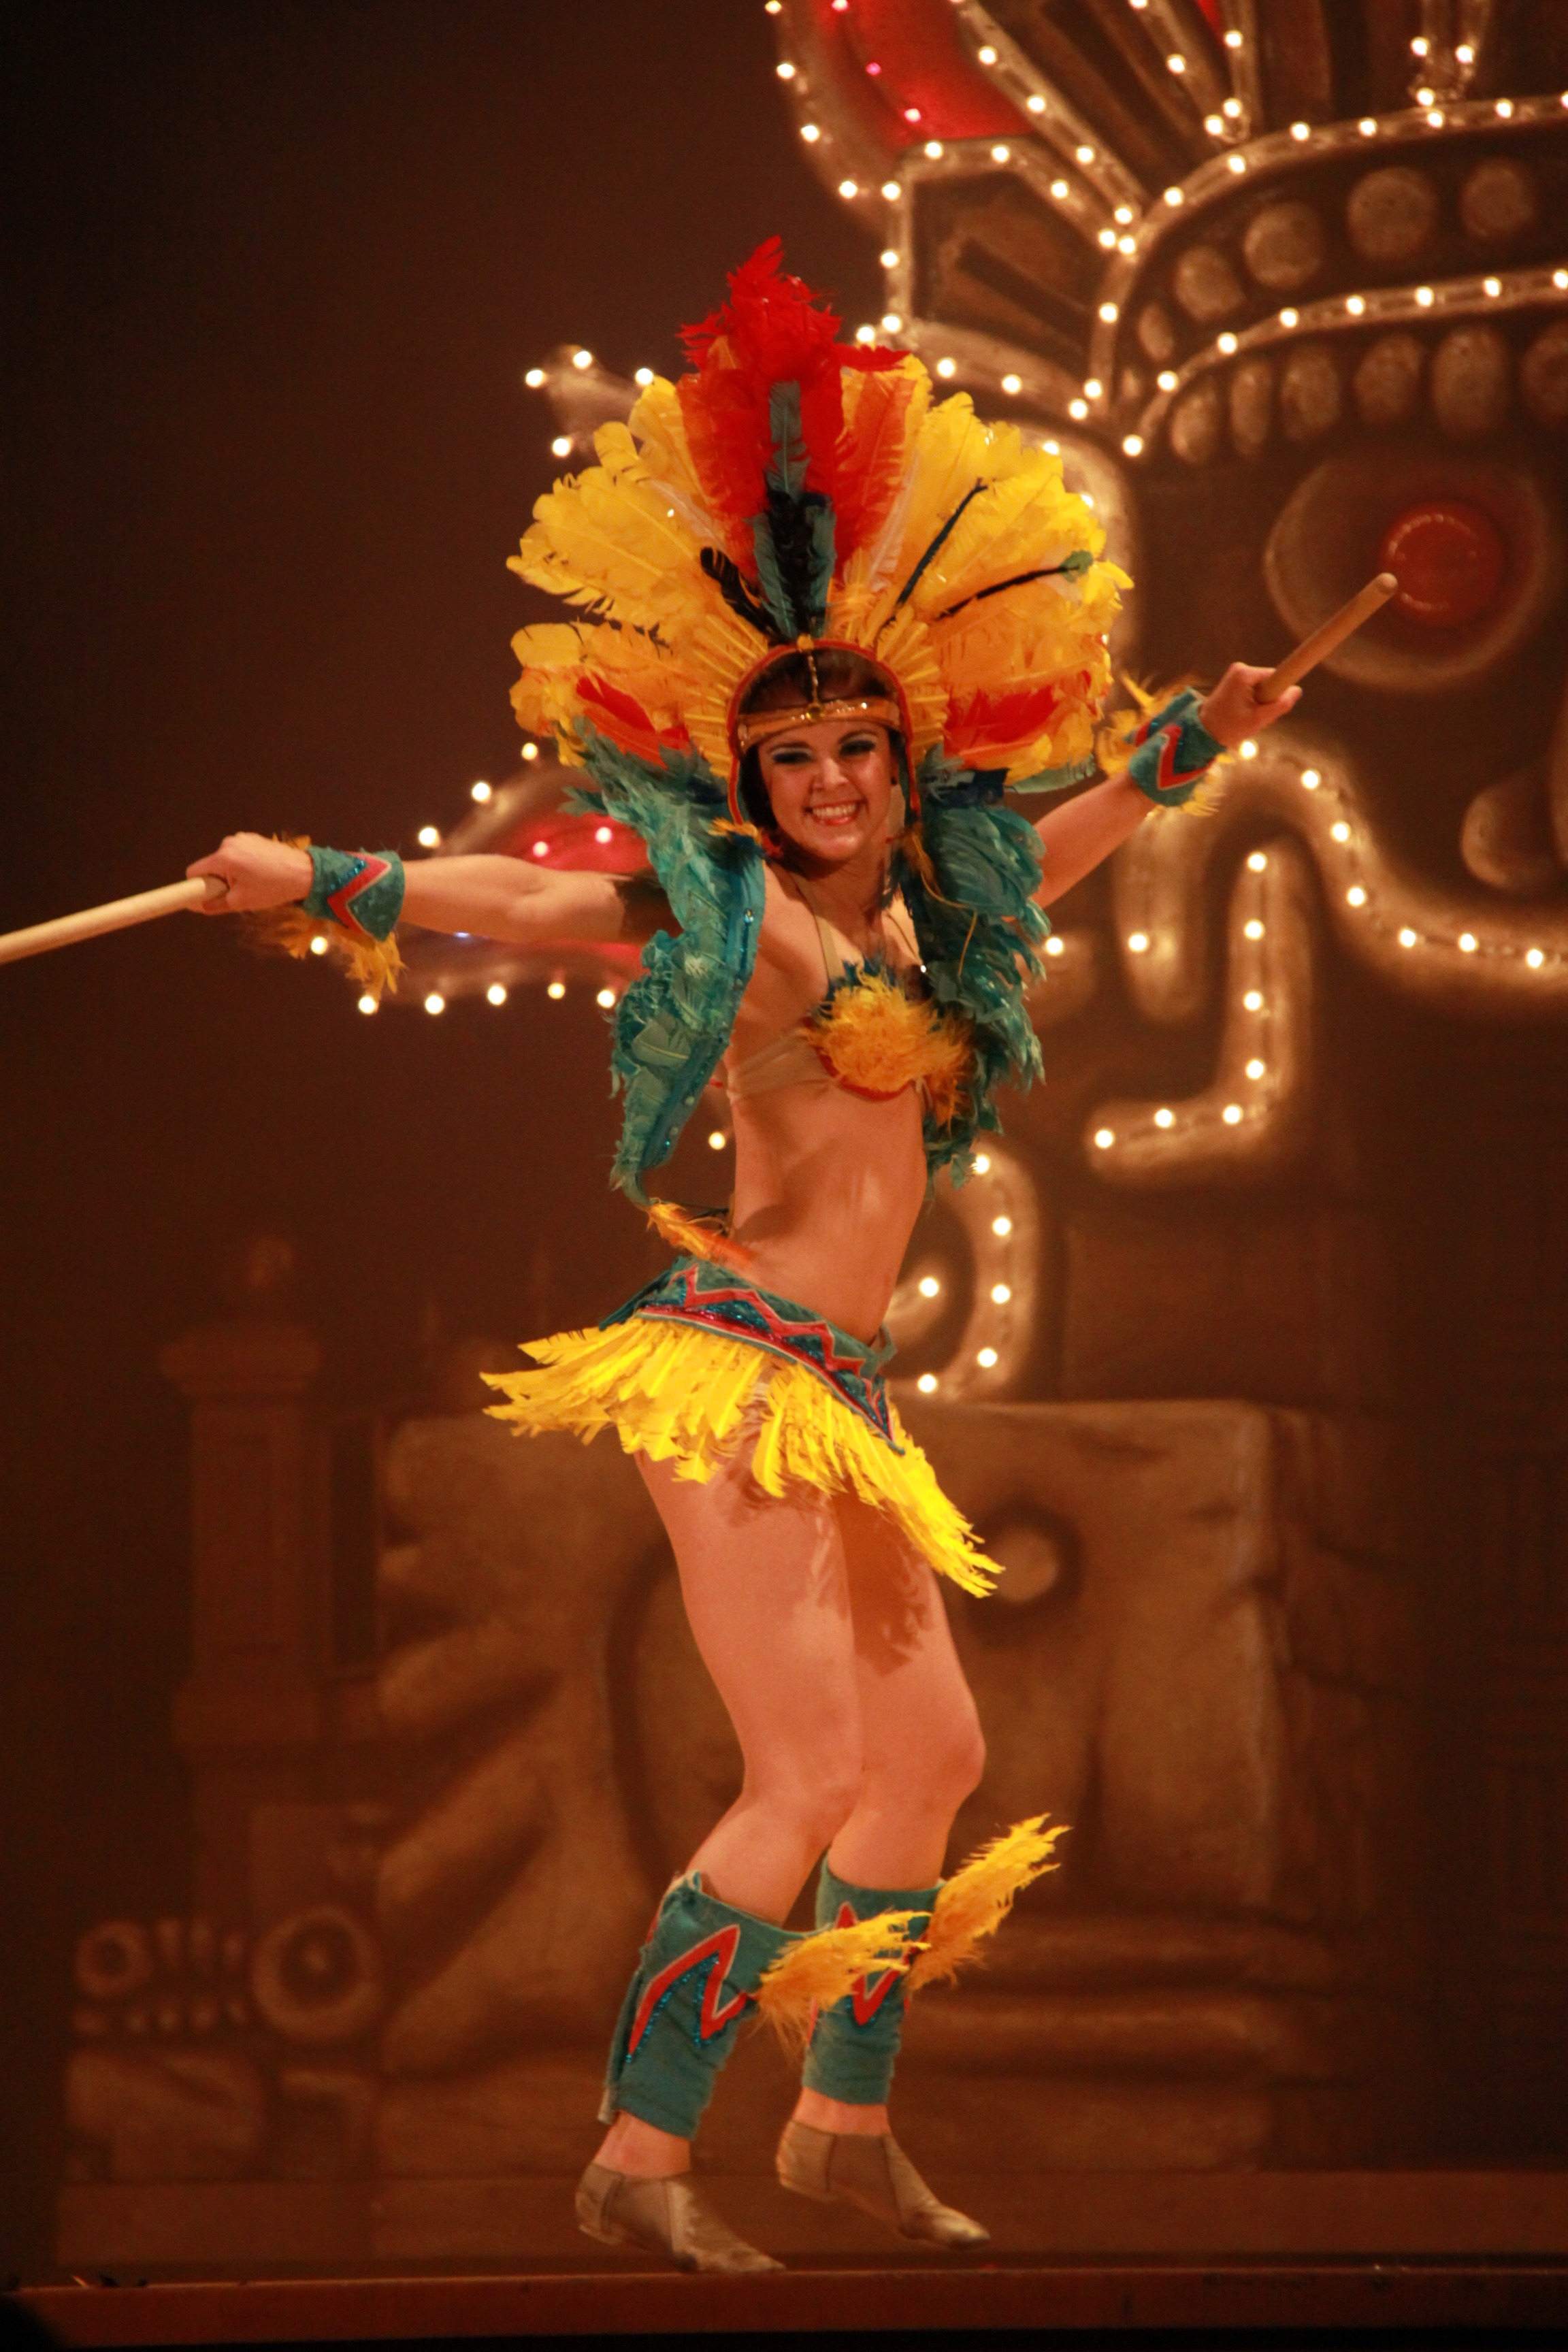
dance, show, performance art, sports, event, entertainment, performing arts, women's, musical theatre